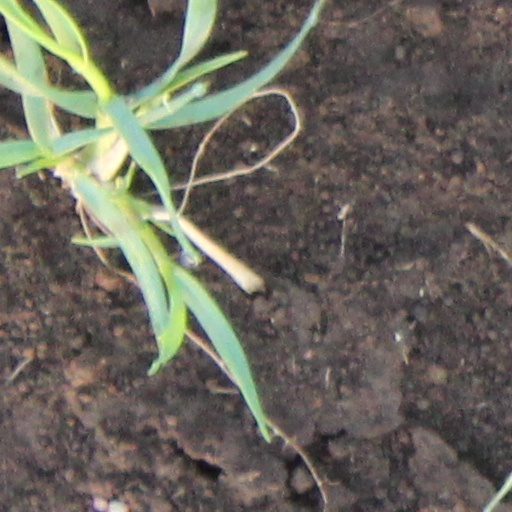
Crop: wheat